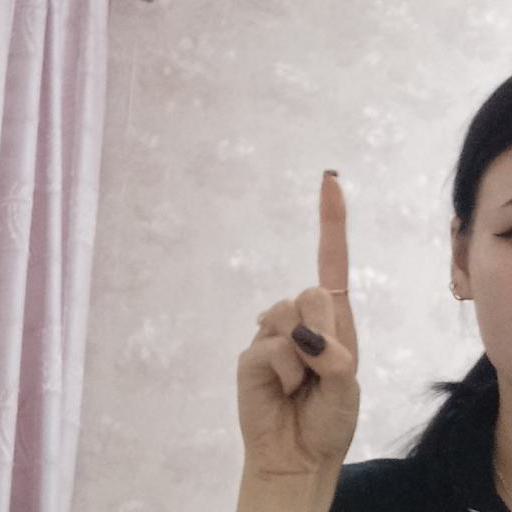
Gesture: one